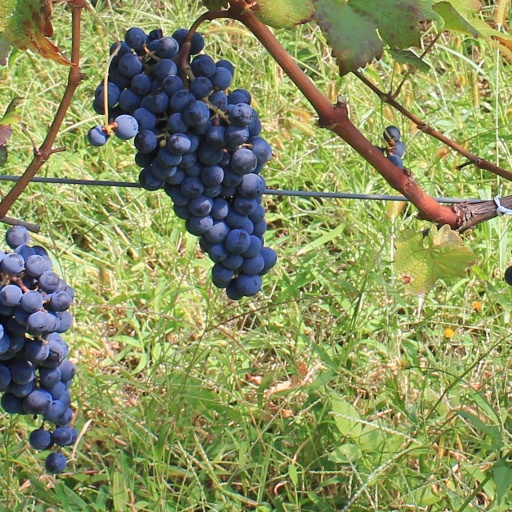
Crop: grape